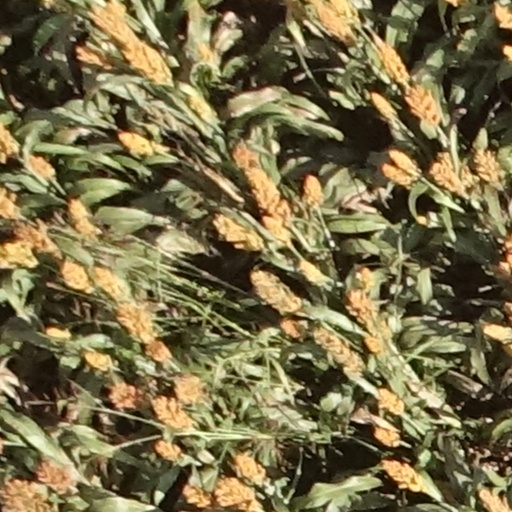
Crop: sorghum